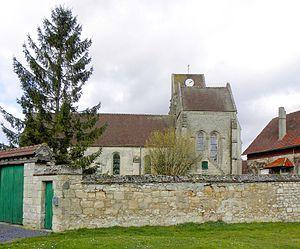
Église Saint-Martin et Saint-Léonard de Vez (60). Vue méridionale.
L’église Saint-Martin-et-Saint-Léonard est une église catholique paroissiale située à Vez, dans le département de l'Oise, en France. Sa partie la plus remarquable est son petit chœur rectangulaire de style gothique, qui date des années 1225 / 1230 et est d'une sobre élégance. Le clocher en bâtière un peu trapu, d'une génération plus ancienne, le flanque au nord, et le dépasse de peu. Son rez-de-chaussée abrite la chapelle de la Vierge. Quatre fois plus long que le chœur est la nef non voûtée du milieu du XIIᵉ siècle, dont la charpente partiellement apparente conserve des engoulants. Quoique largement dominée par le chœur à l'extérieur, elle atteint, à l'intérieur, la même hauteur sous plafond que ce dernier. La nef vaut surtout pour sa façade occidentale assez originale et conservée sans aucune altération, et les grandes arcades gothique flamboyant vers le bas-côté nord, qui aboutit sur la base du clocher. L'église a été inscrite au titre des monuments historiques par arrêté du 3 avril 1926. Elle est aujourd'hui affiliée à la paroisse Saint-Sébastien de Crépy-en-Valois, et des messes dominicales y sont célébrées tous les deux mois environ, à 11 h 00.
Vez est une commune française située dans le département de l'Oise en région Hauts-de-France.
Cet article recense les monuments historiques de l'est de l'Oise, en région des Hauts-de-France, en France.